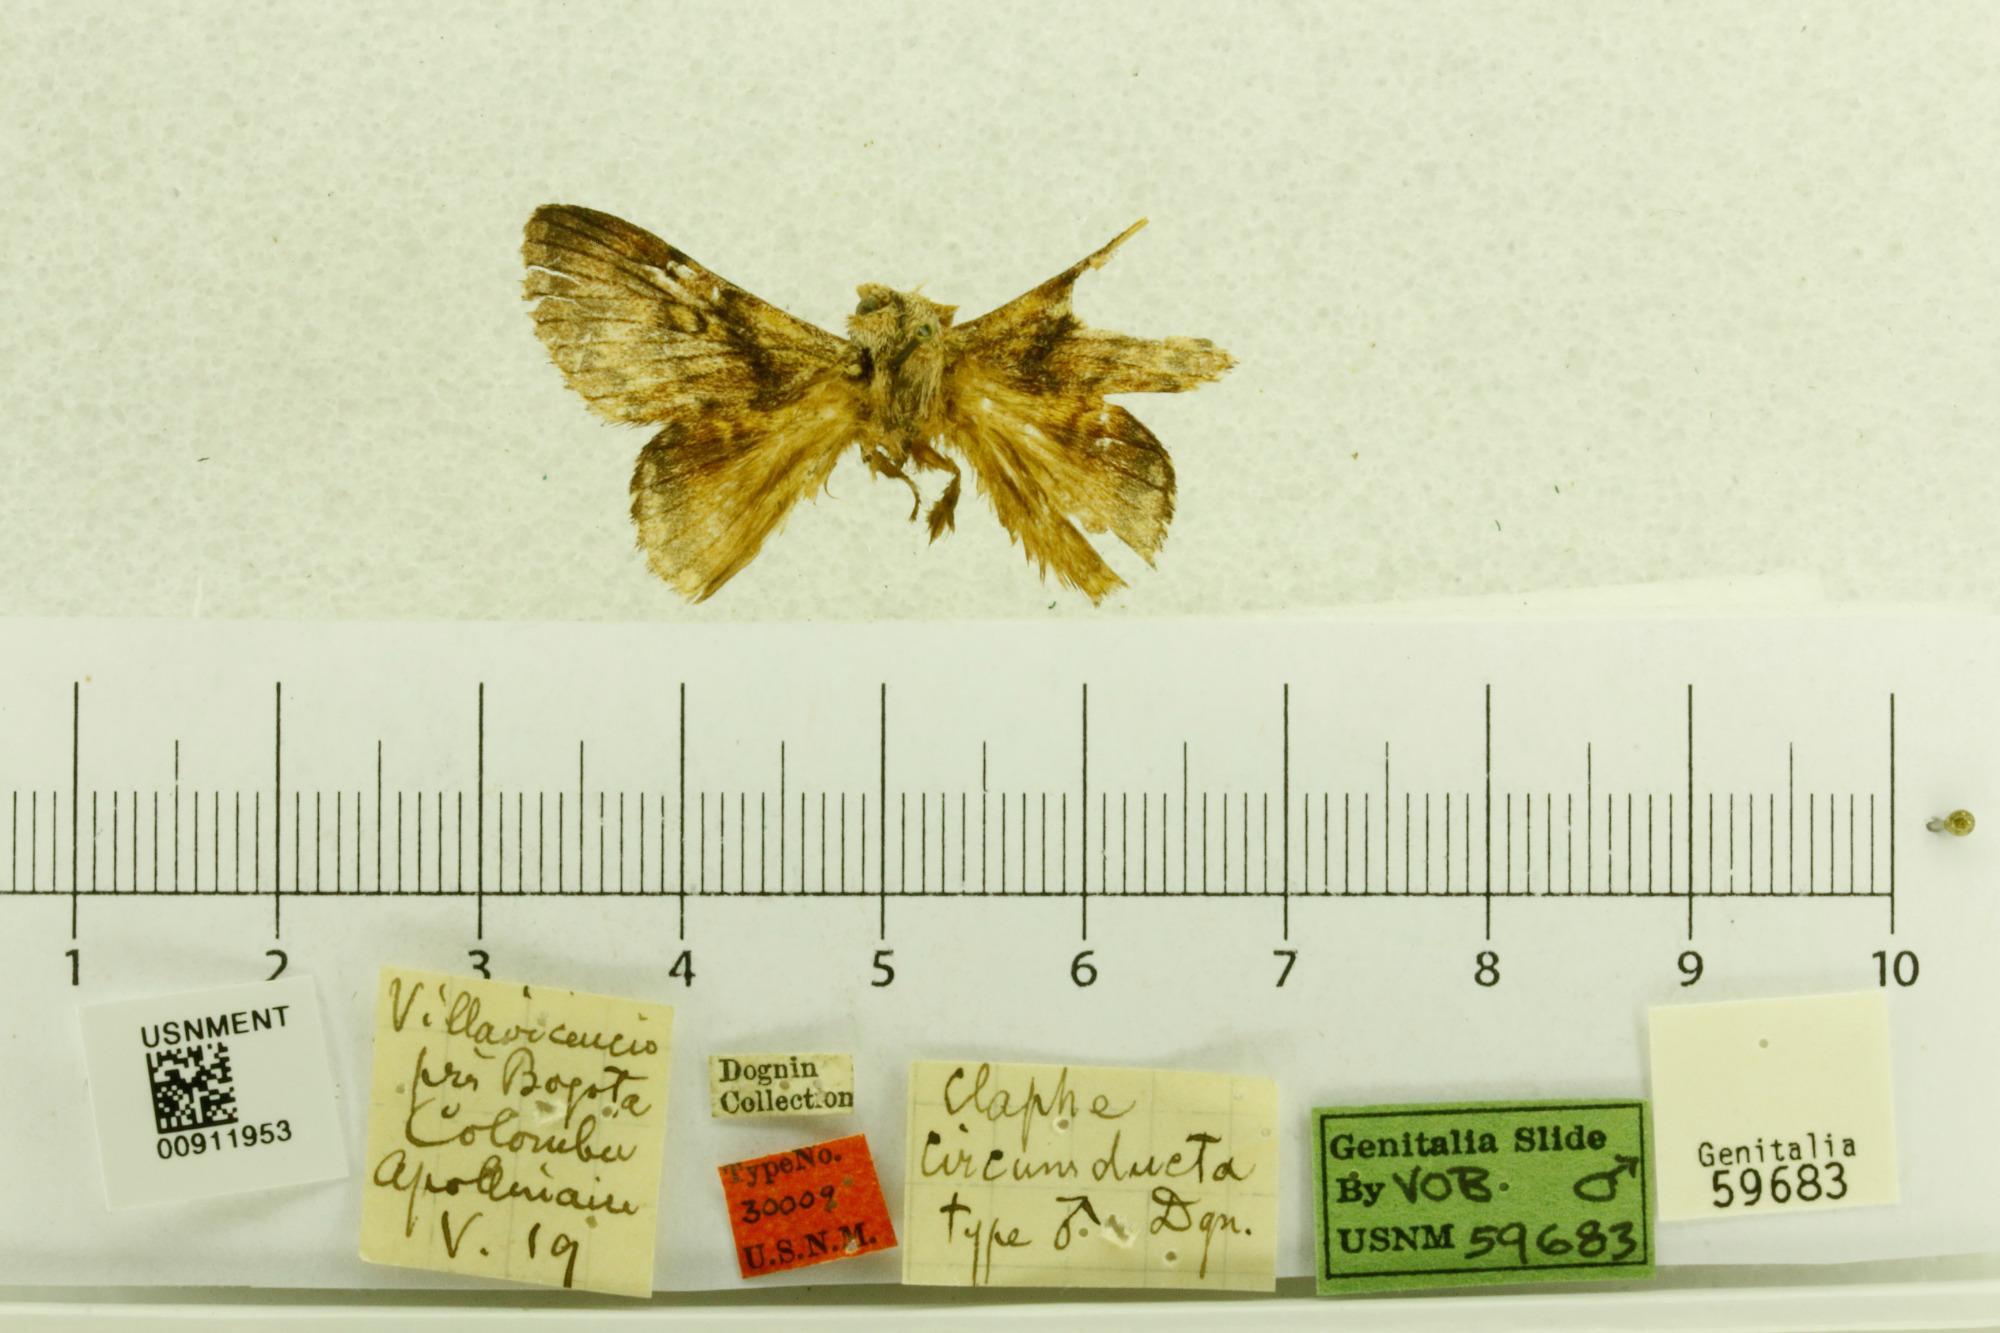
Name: Claphe circumducta
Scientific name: Claphe circumducta Dognin, 1923
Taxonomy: Animalia, Arthropoda, Insecta, Lepidoptera, Lasiocampidae
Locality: Villavicencio, near Bogota